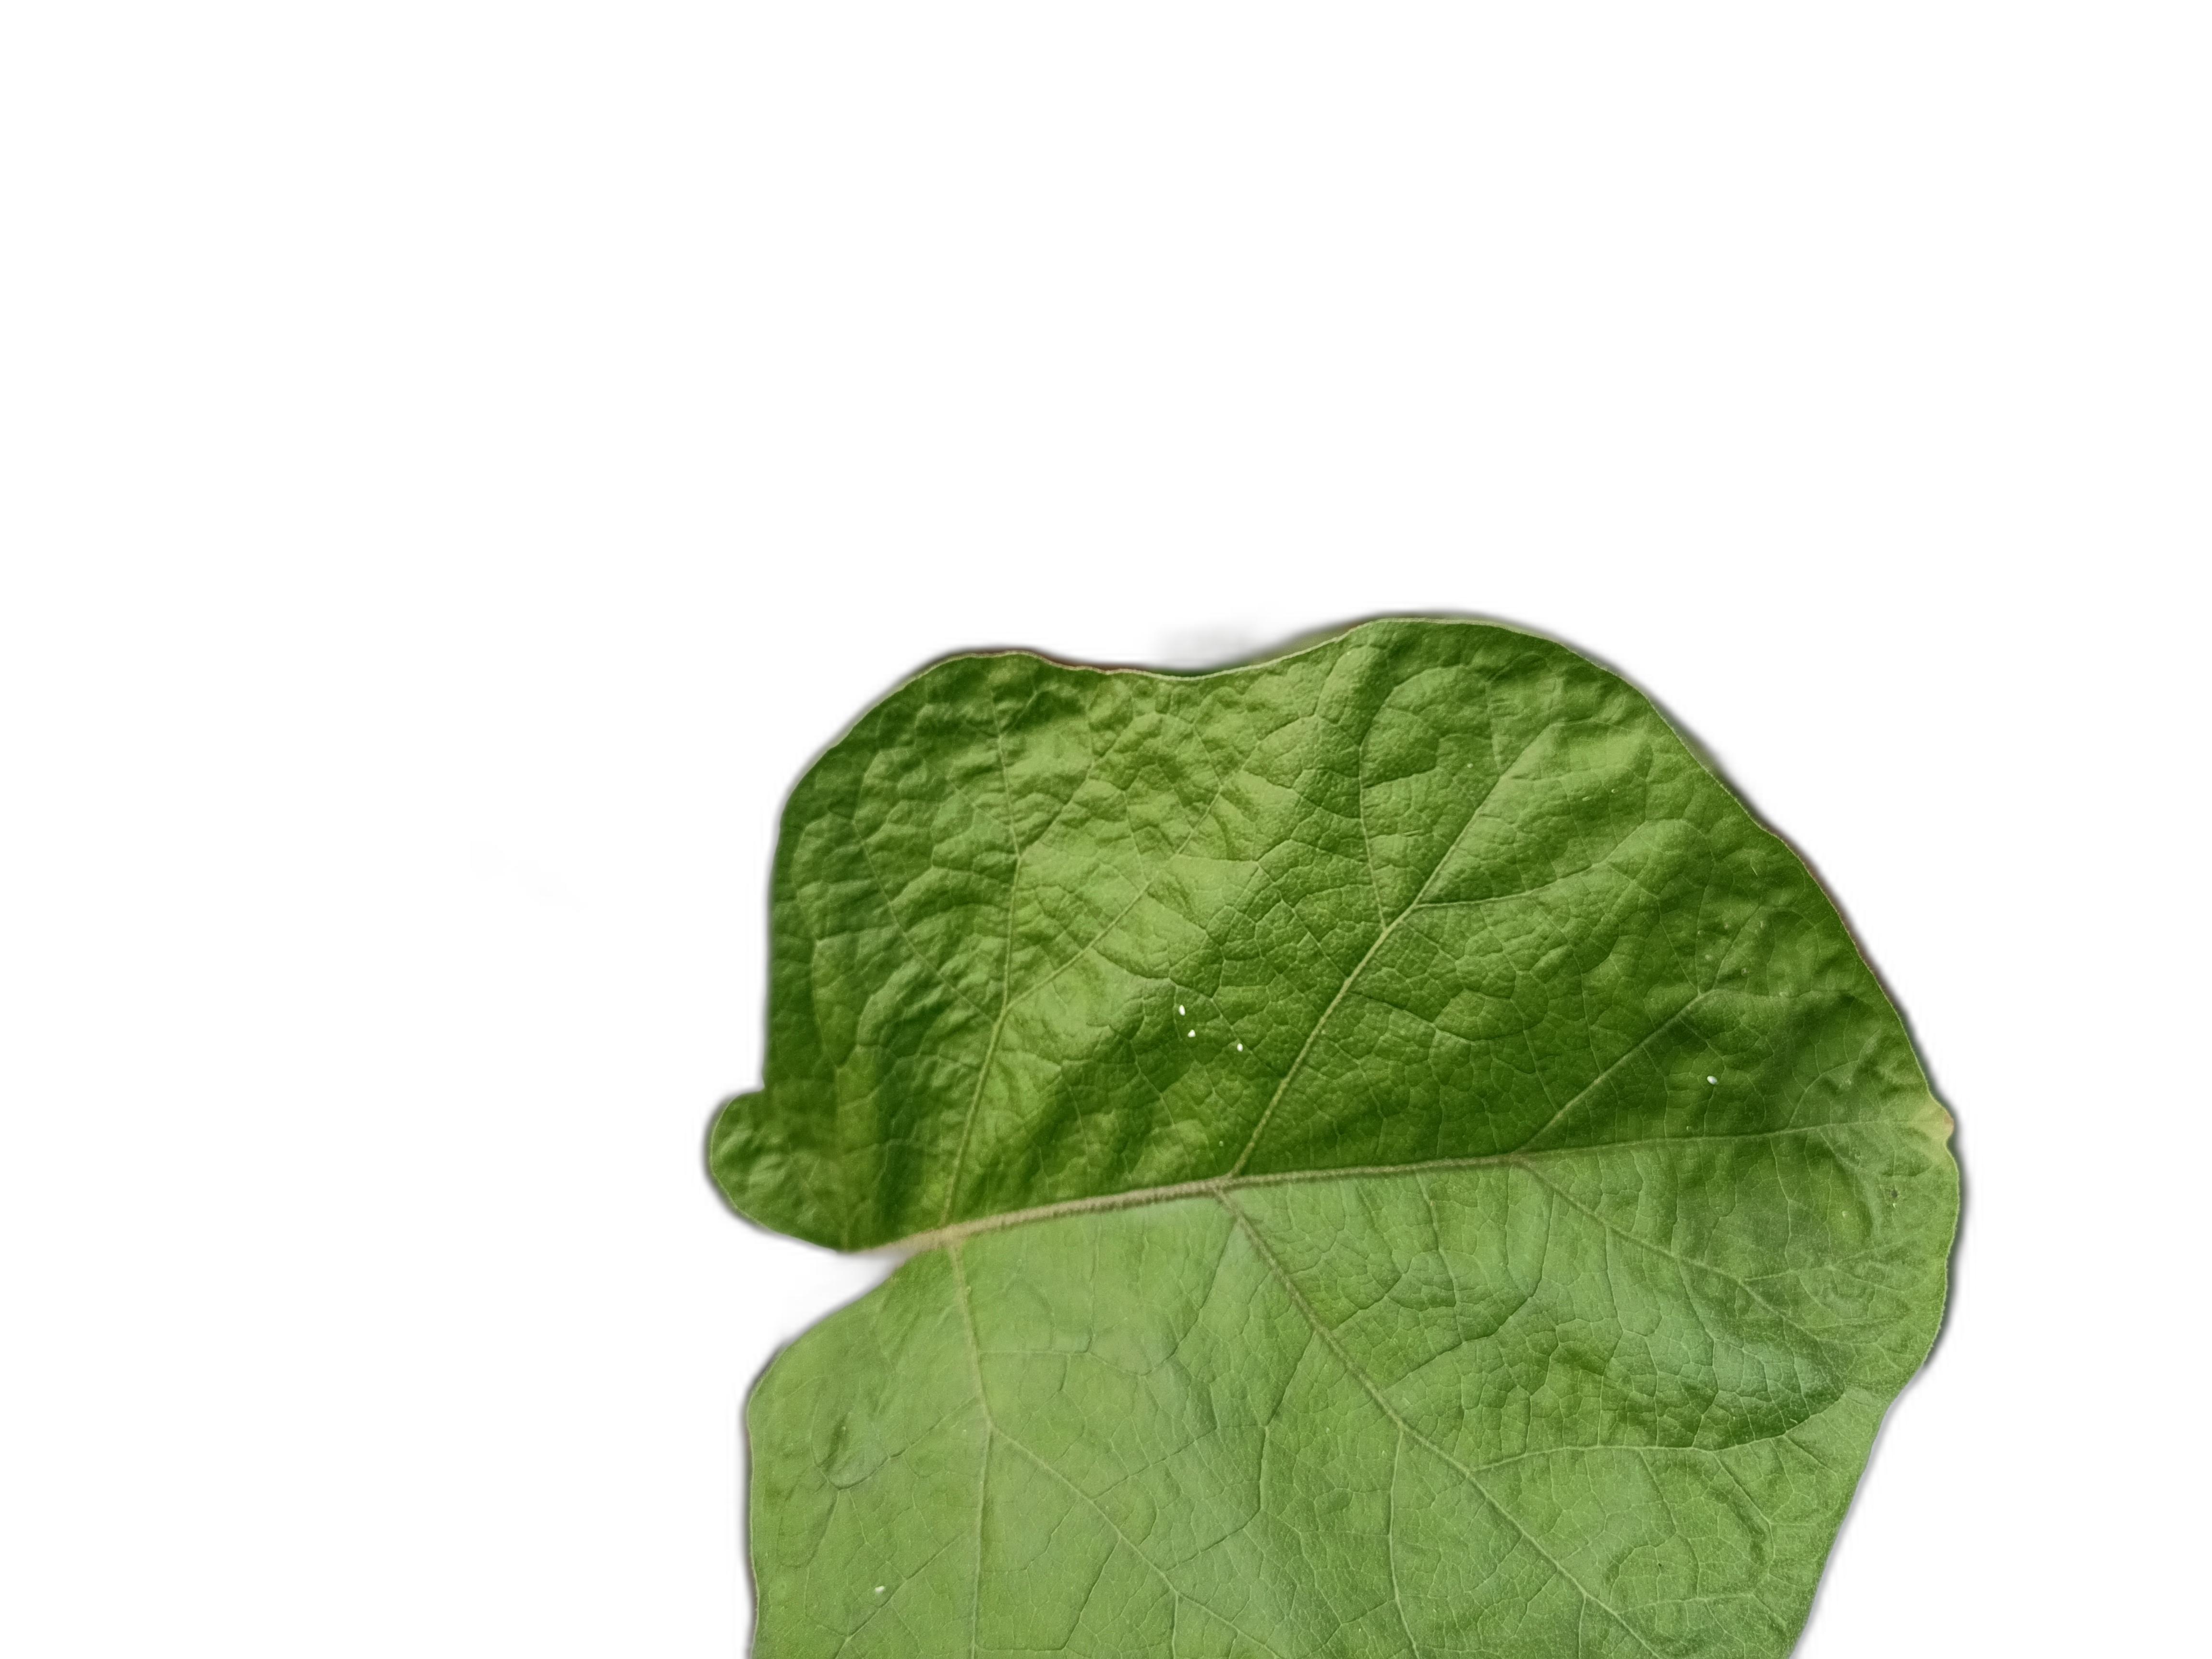
Label: Healthy Leaf